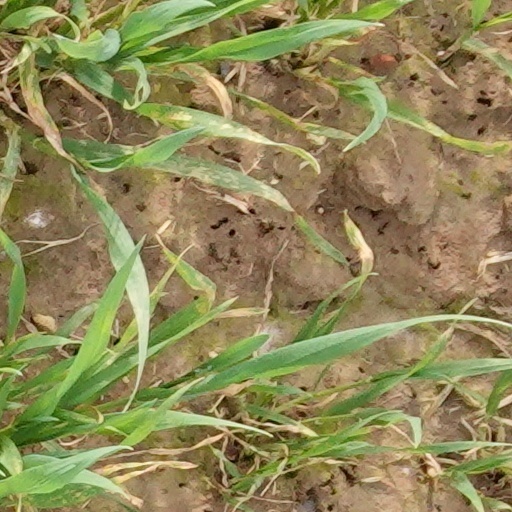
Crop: wheat